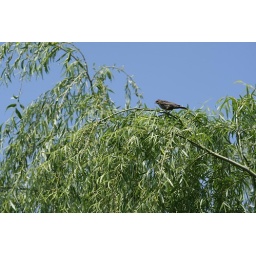
bird in tree